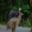
Label: bird